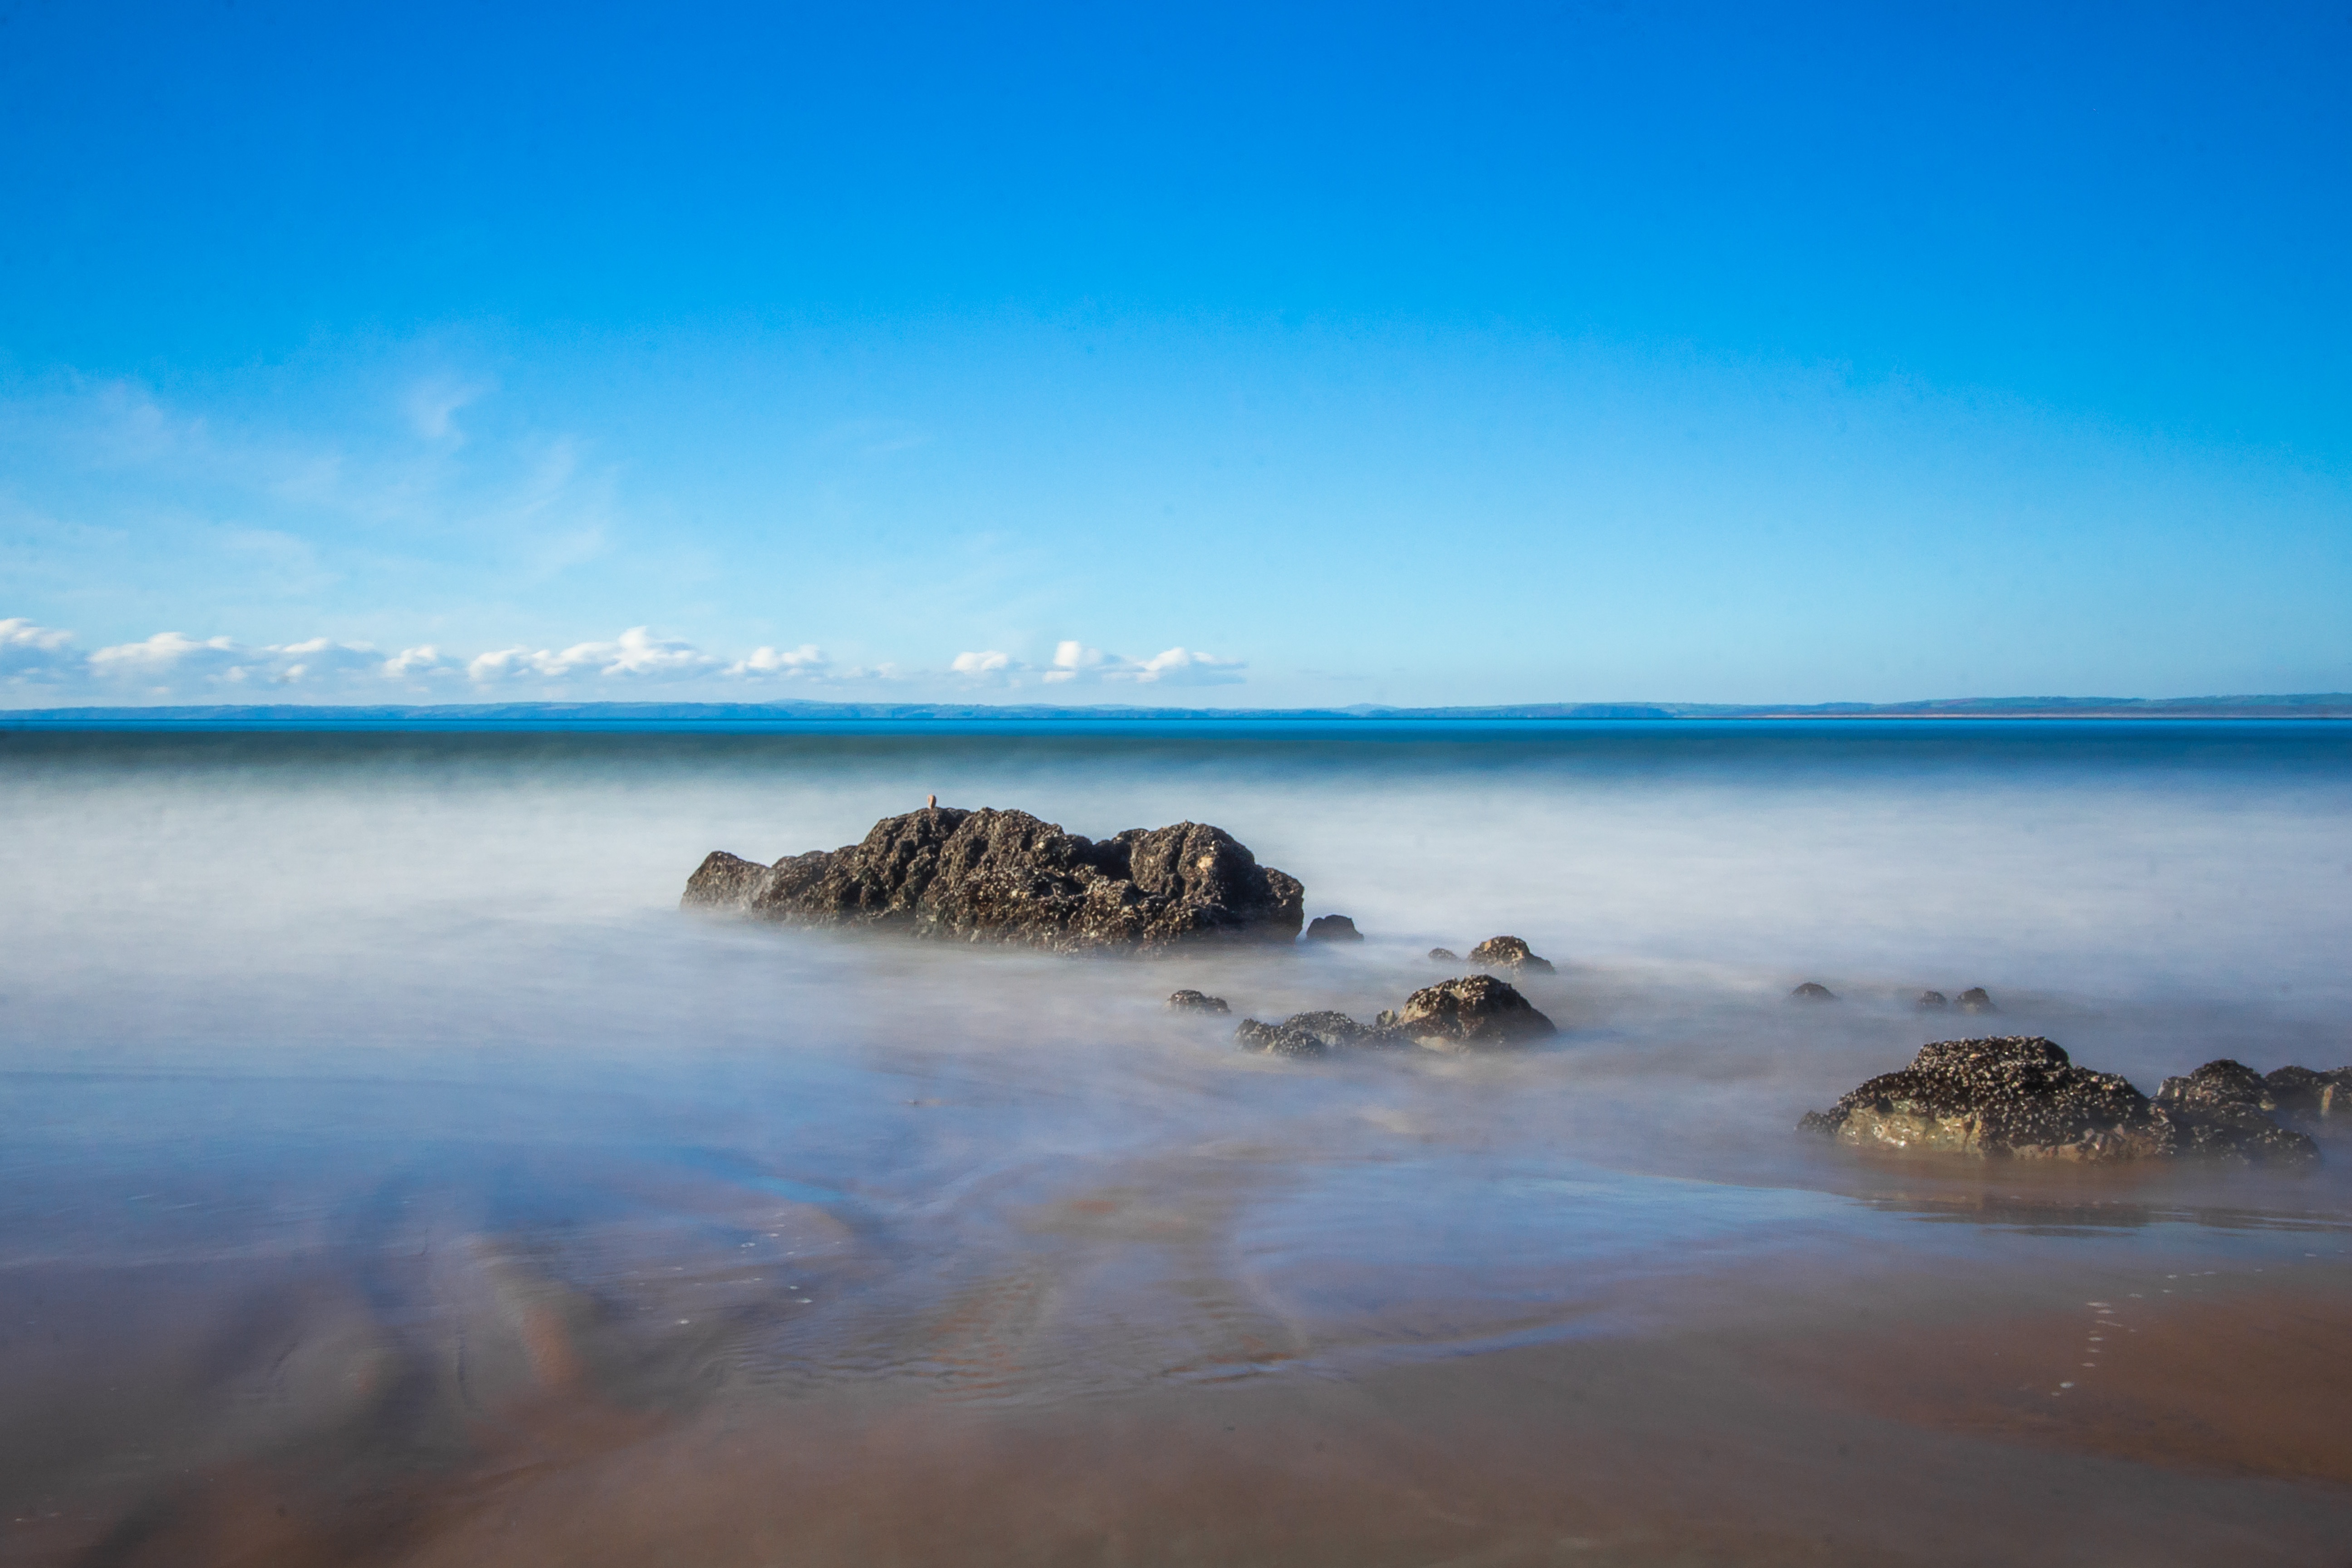
beach, sea, coast, water, sand, rock, ocean, horizon, cloud, sky, sunrise, morning, shore, wave, dawn, dusk, reflection, low tide, bay, material, body of water, england, wales, reefs, atmospheric phenomenon, wind wave